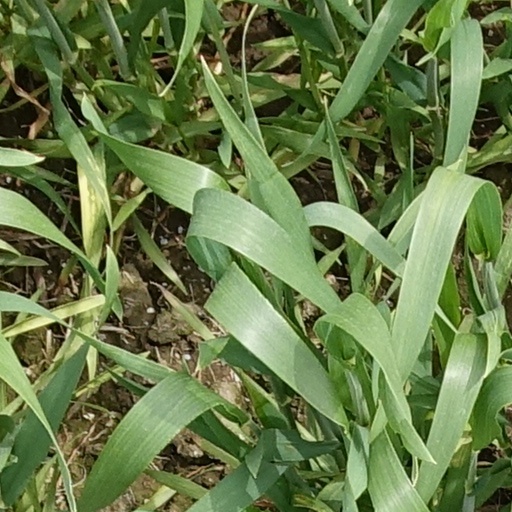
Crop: wheat